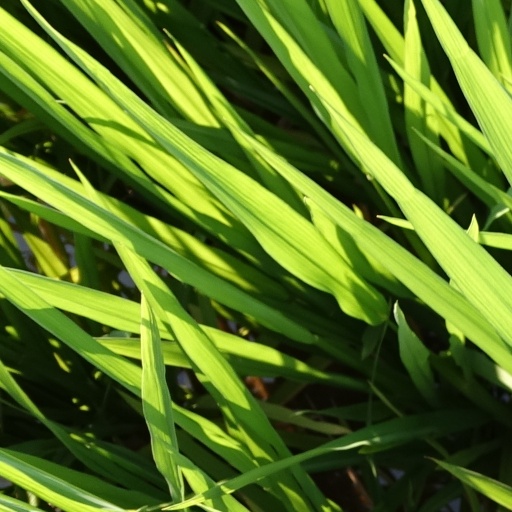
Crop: rice